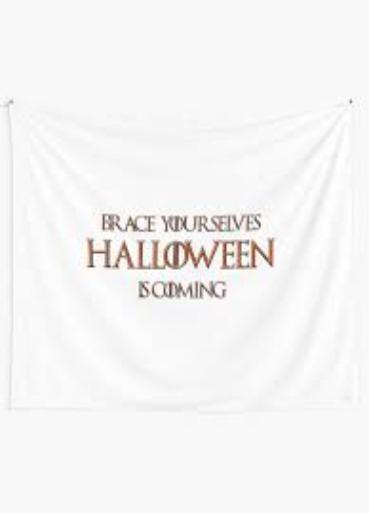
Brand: brace yourself
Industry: Clothes